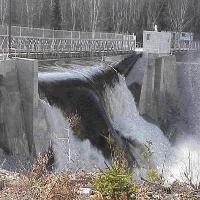
Weather: cloudy or overcast